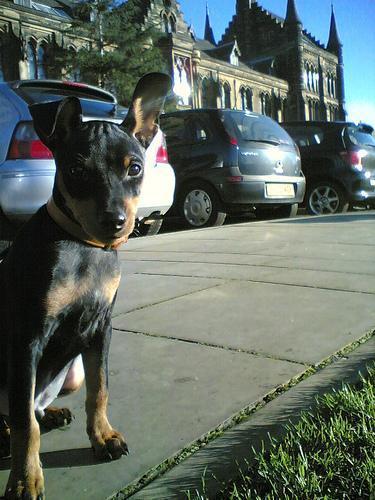
miniature_pinscher